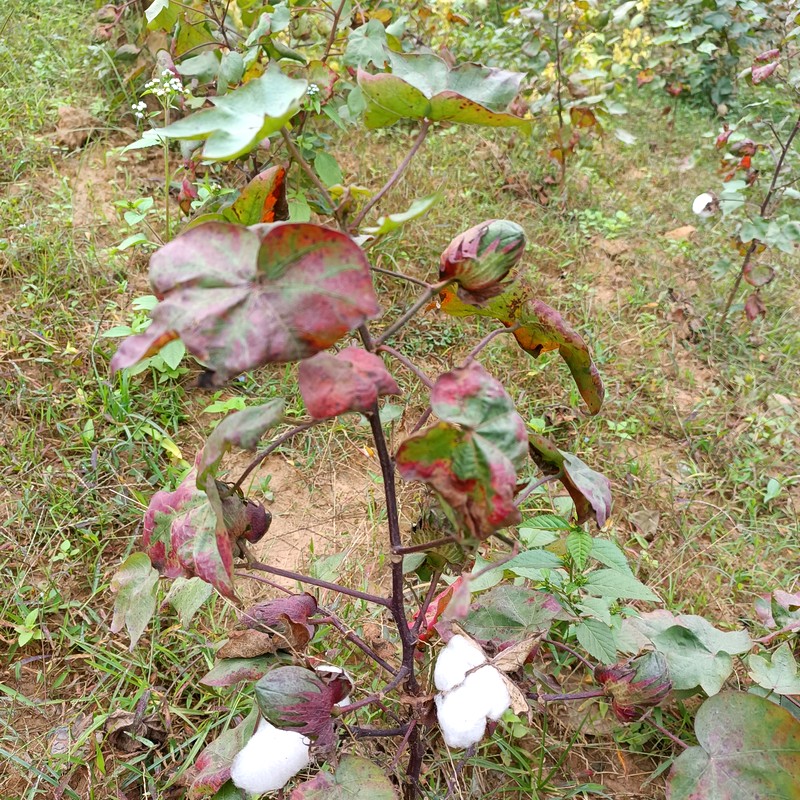
Label: Leaf Redding